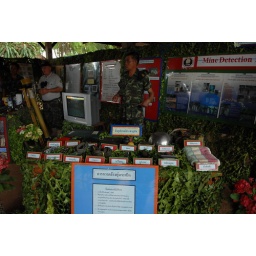
Humanitarian mine action field office in Arunya Pratet, Sa Kaew province